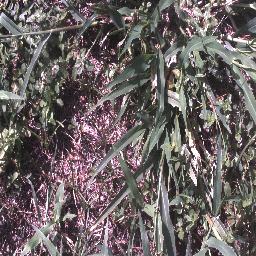
Label: negative